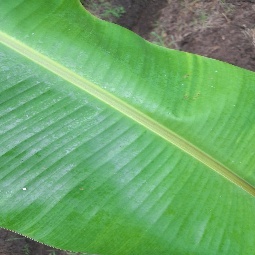
Label: Calcium